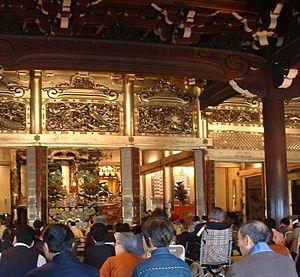
L'Higashi Hongan-ji, ou « temple oriental du vœu originel », est l'un des deux temples dominants de la secte Jōdo shinshū au Japon et à l'étranger, l'autre étant le Nishi-Hongan-ji. C'est aussi le nom du temple premier à Kyoto, ensemble de bâtiments construits en 1895 après qu'un incendie a brûlé le temple précédent. Ce serait la plus grande construction en bois au monde.